Chongqing Jiaotong University

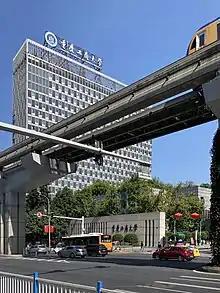
West Gate Chongqing Technology and Business University

In 2001, the university underwent a teaching level evaluation of normal college undergraduates given by the Ministry of Education and the evaluation result was “Fine”. The graduate supply of the university falls short of demands and initial employment rate of normal college graduates has exceeded 90% for eight consecutive years. Over 50 years of operation, the university has cultivated over 40,000 graduates for the State including Zhemg Jielian, academic of the China Academy of Engineering, and Liu Xiaofeng, vice governor of Sichuan Province.